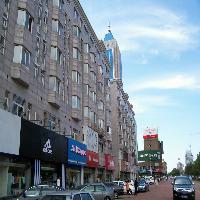
Weather: sun or clear